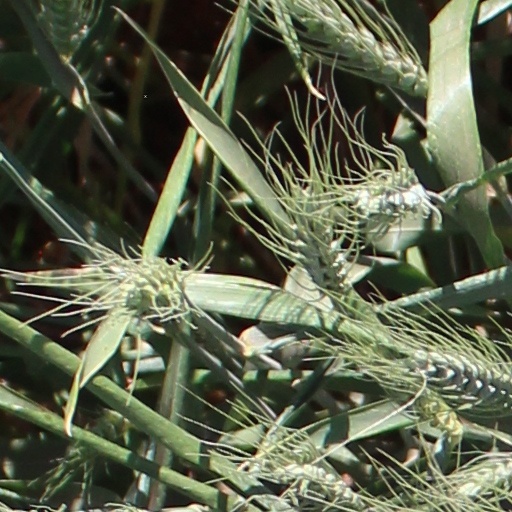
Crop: wheat